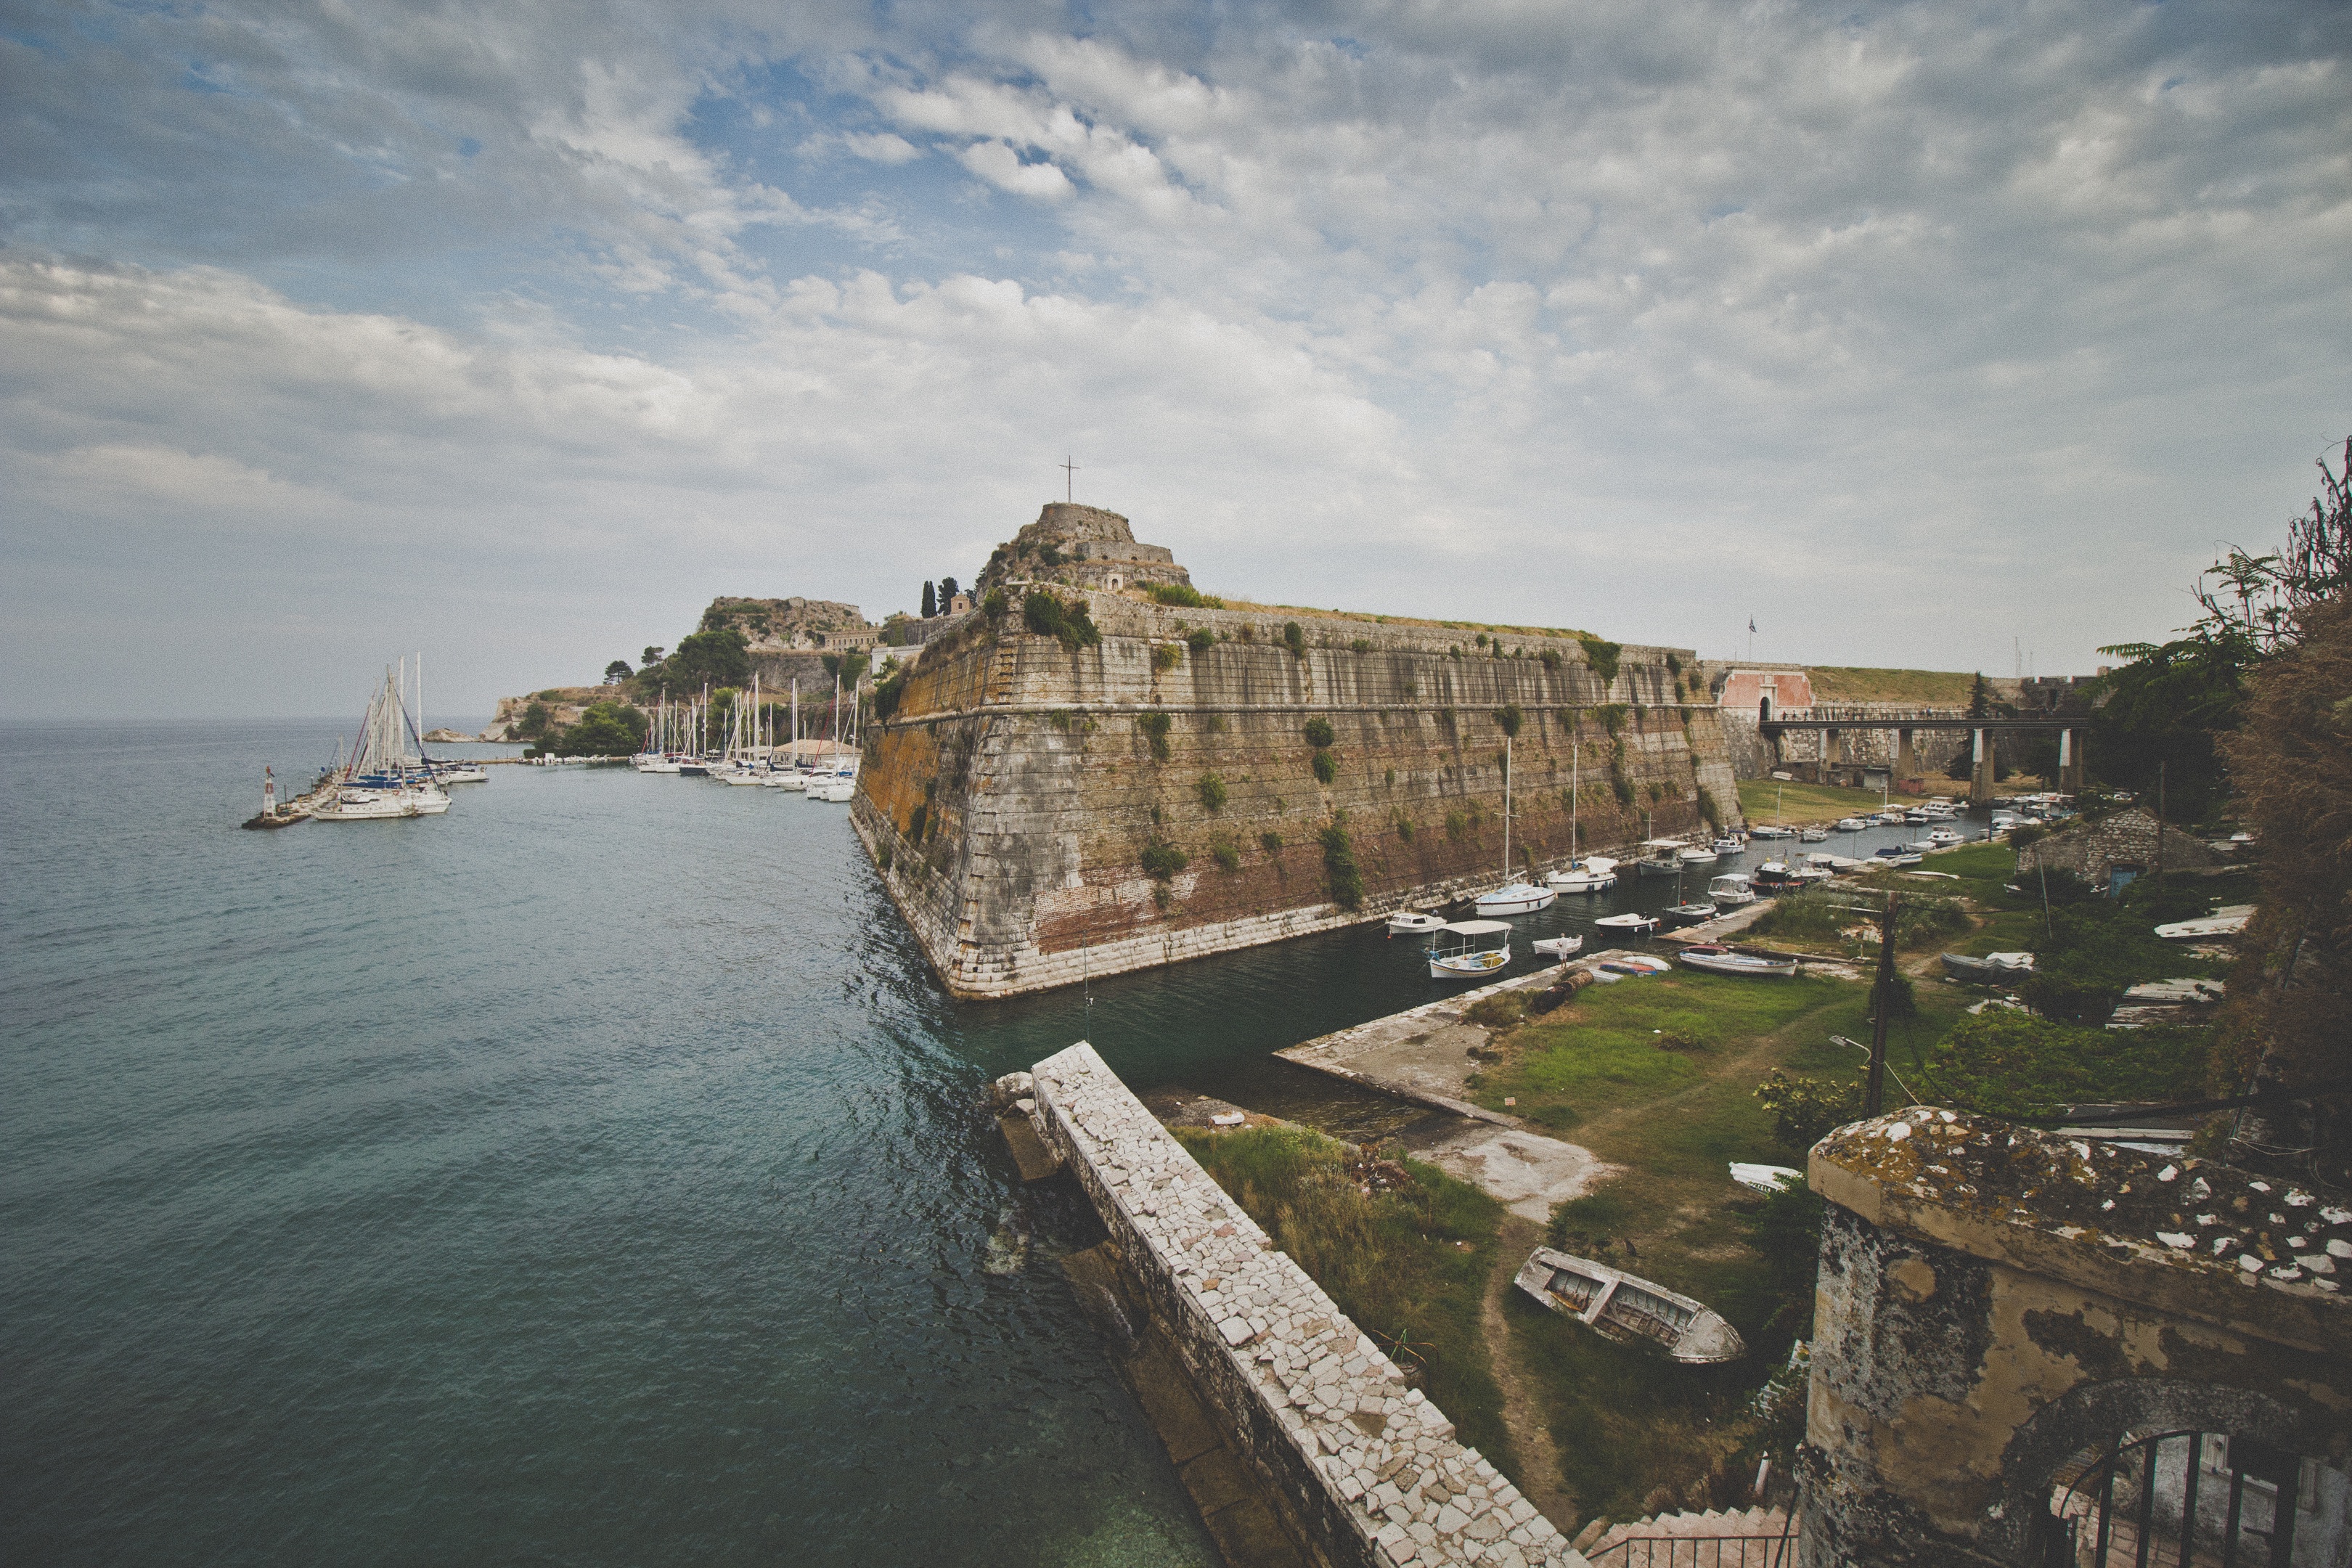
sea, coast, dock, structure, town, wall, river, cliff, vehicle, bay, marina, fortification, tourism, terrain, waterway, defensive structure